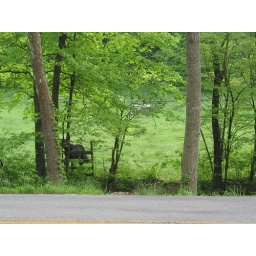
These are the horses (the brown and white blobs) that live in the pasture across from our house.